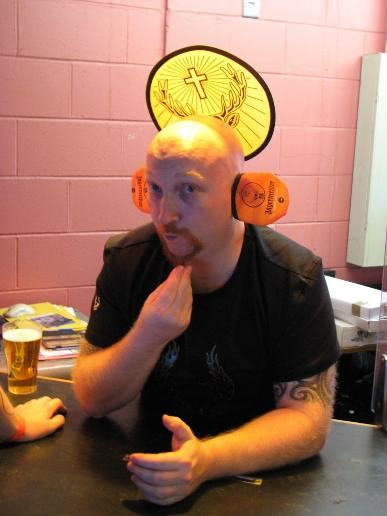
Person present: Yes